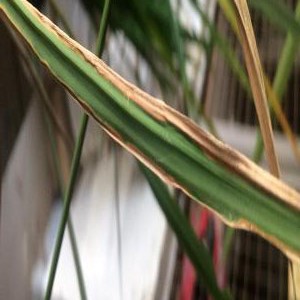
Disease: Bacterialblight